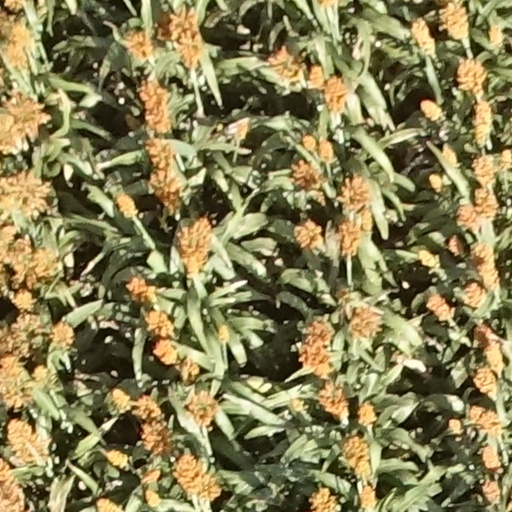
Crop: sorghum